Quest Diagnostics

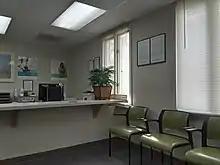
Interior of a Patient Service Center in Franconia, Virginia

Originally founded as Metropolitan Pathology Laboratory, Inc. in 1967 by Paul A. Brown, MD, the clinical laboratory underwent a variety of name changes. In 1969, the company's name changed to MetPath, Inc. with headquarters in Teaneck, New Jersey. By 1982, MetPath was acquired by what was then known as Corning Glass Works and was subsequently renamed Corning Clinical Laboratories.